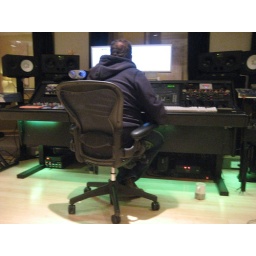
this studio's mixing board has ground effects like a dropped mini truck in south carolina.